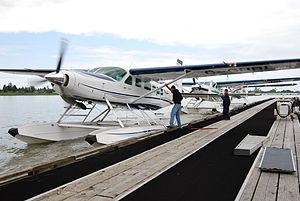
Vancouver / Transport
Vandfly ved Vancouver International Airports sydlige terminal.
Vancouver er en by i provinsen Britisk Columbia i Canada. En folkeoptælling i Canada i 2011 gjorde den til Canadas 8. største by. Greater Vancouver-området med omkring 2,4 millioner indbyggere er det tredjestørste byområde i Canada, efter Toronto og Montréal. Vancouver er en af de storbyer i Canada med størst sproglig og etnisk diversitet; 52 % af indbyggerne har et andet modersmål end engelsk. Vancouver ligger på 114 km² land, hvilket giver den en befolkningstæthed på omkring 5249 indbyggere pr. km². Dette gør byen til den 4. mest kompakte by i Nordamerika med mere end 250.000 indbyggere.